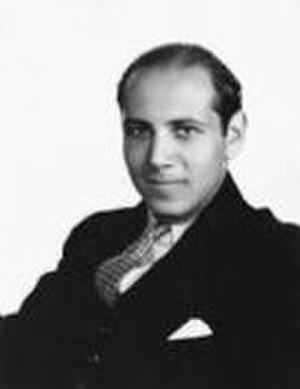
Felix E. Feist est un réalisateur, scénariste et producteur américain de cinéma et de télévision, né à New York le 28 février 1910 et mort à Encino, en Californie, le 2 septembre 1965.